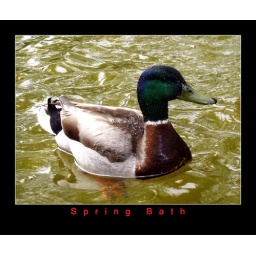
A duck taking a bath in a fountain.